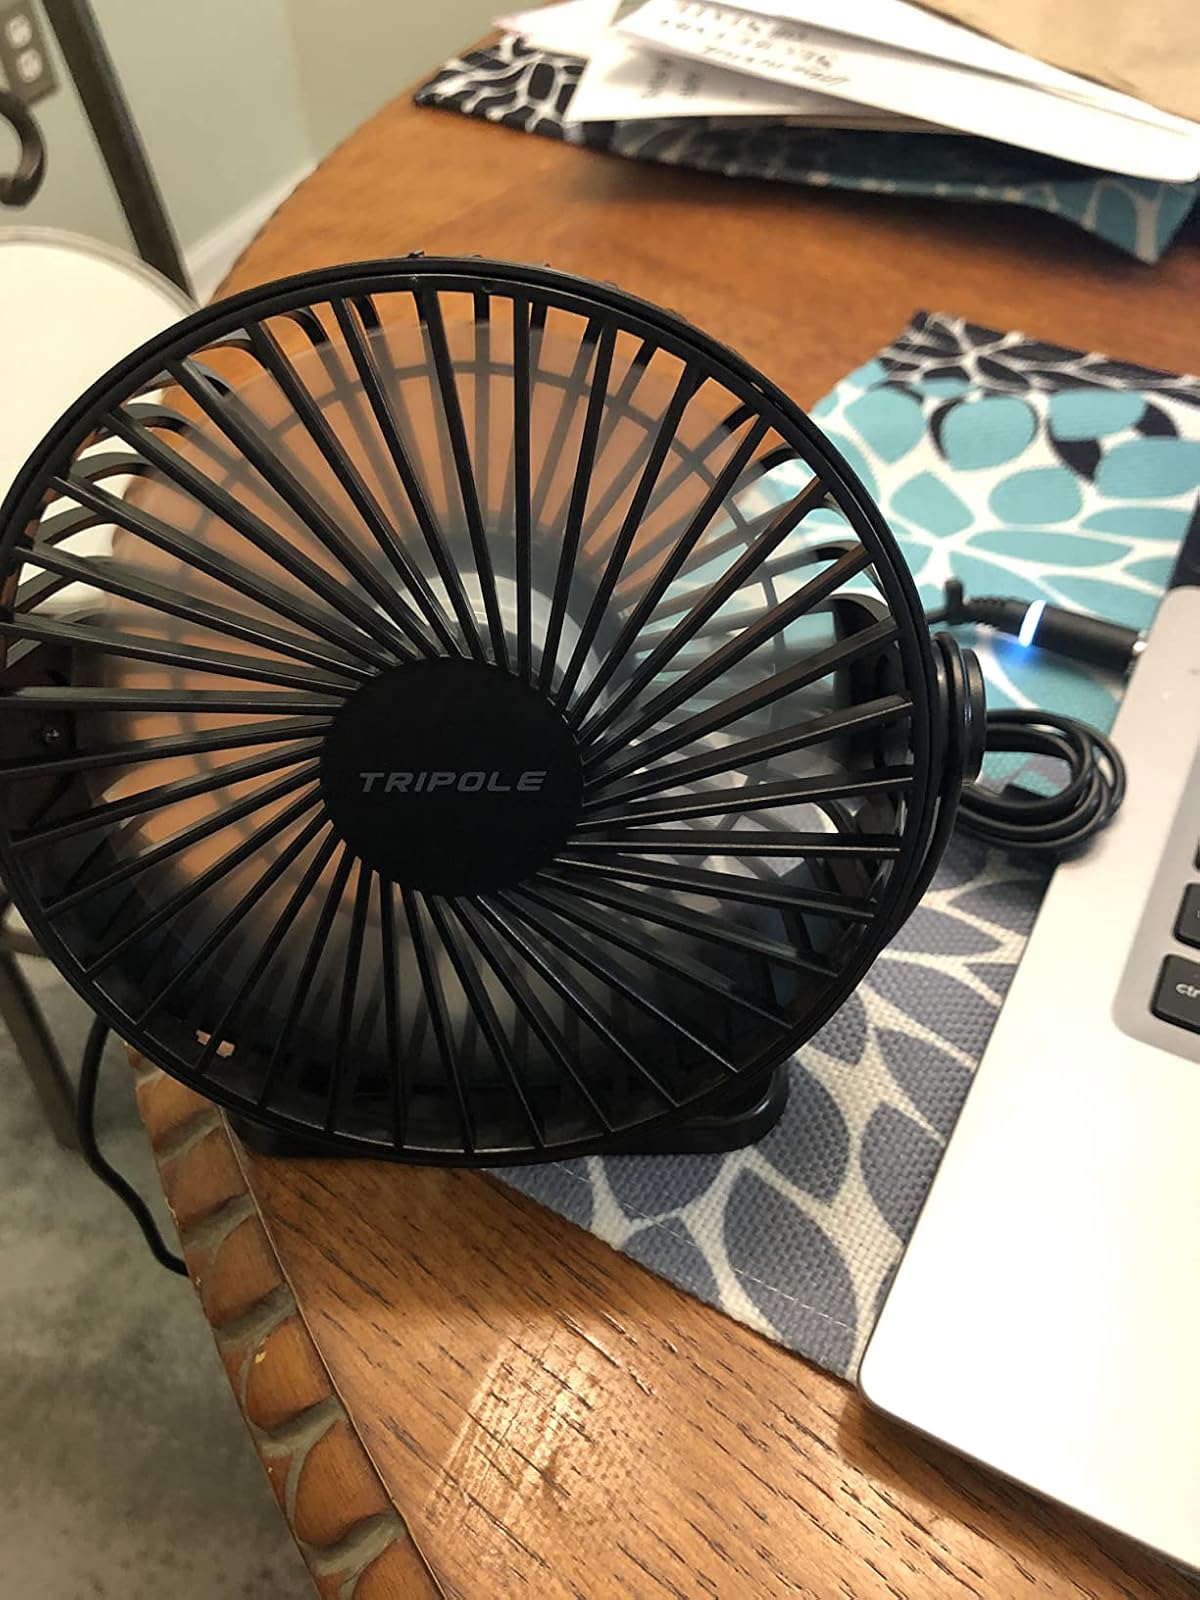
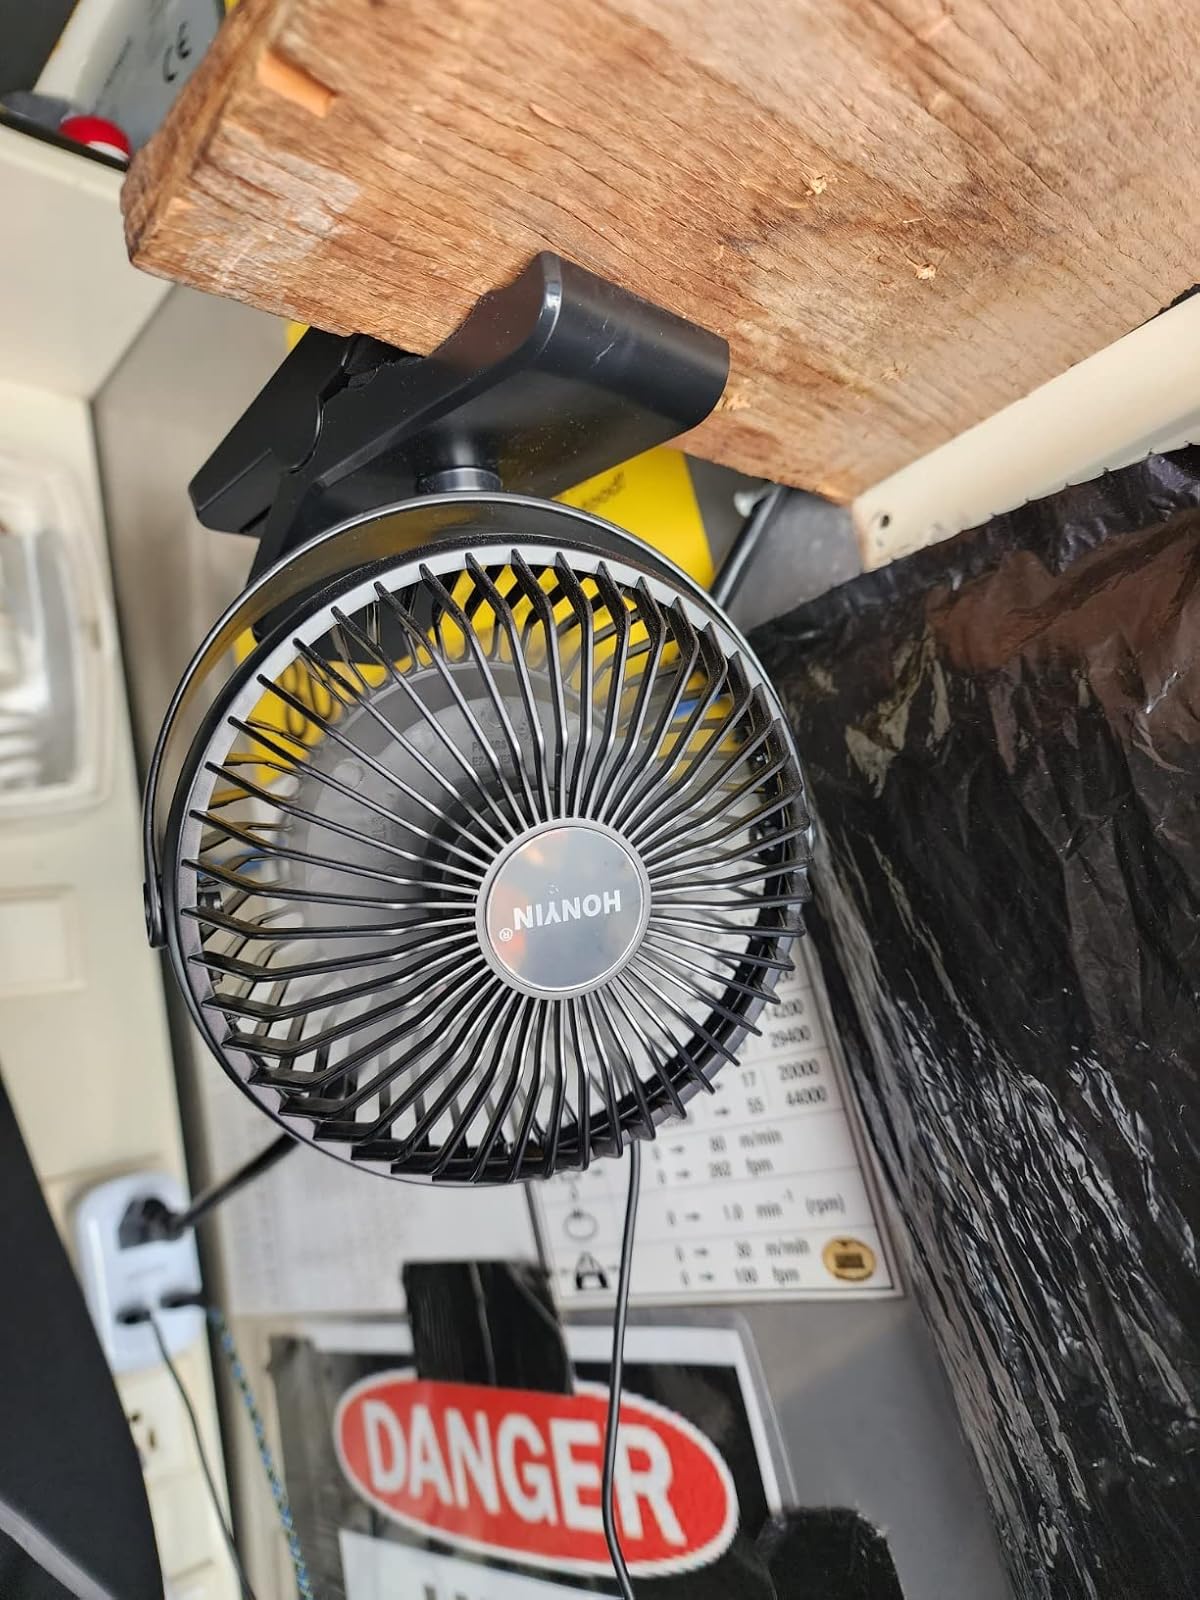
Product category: fan
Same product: no